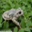
Label: frog